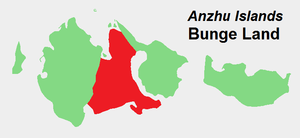
L'île Kotelny, fait partie de l'archipel de Nouvelle-Sibérie situé dans l'océan Arctique, au nord des côtes de la Sibérie orientale entre la mer des Laptev et la mer de Sibérie orientale. Sur le plan administratif elle est rattachée à la République de Sakha en Russie.